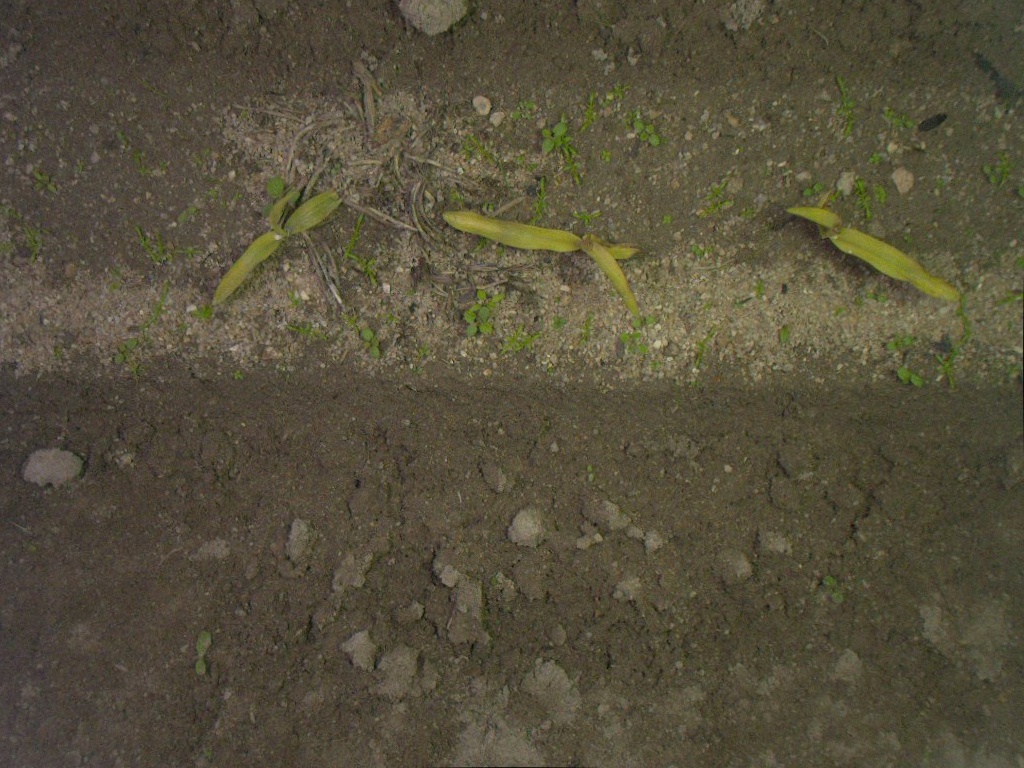
Crop: maize
Objects: maize, maize, maize